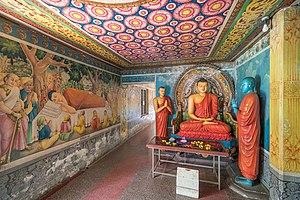
Le district de Badulla est un des deux districts de la province d'Uva du Sri Lanka.